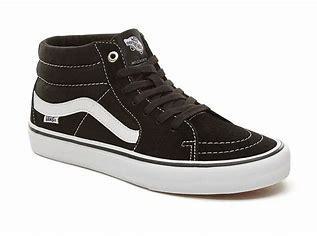
Brand: Vans
Model: SK8 Mid